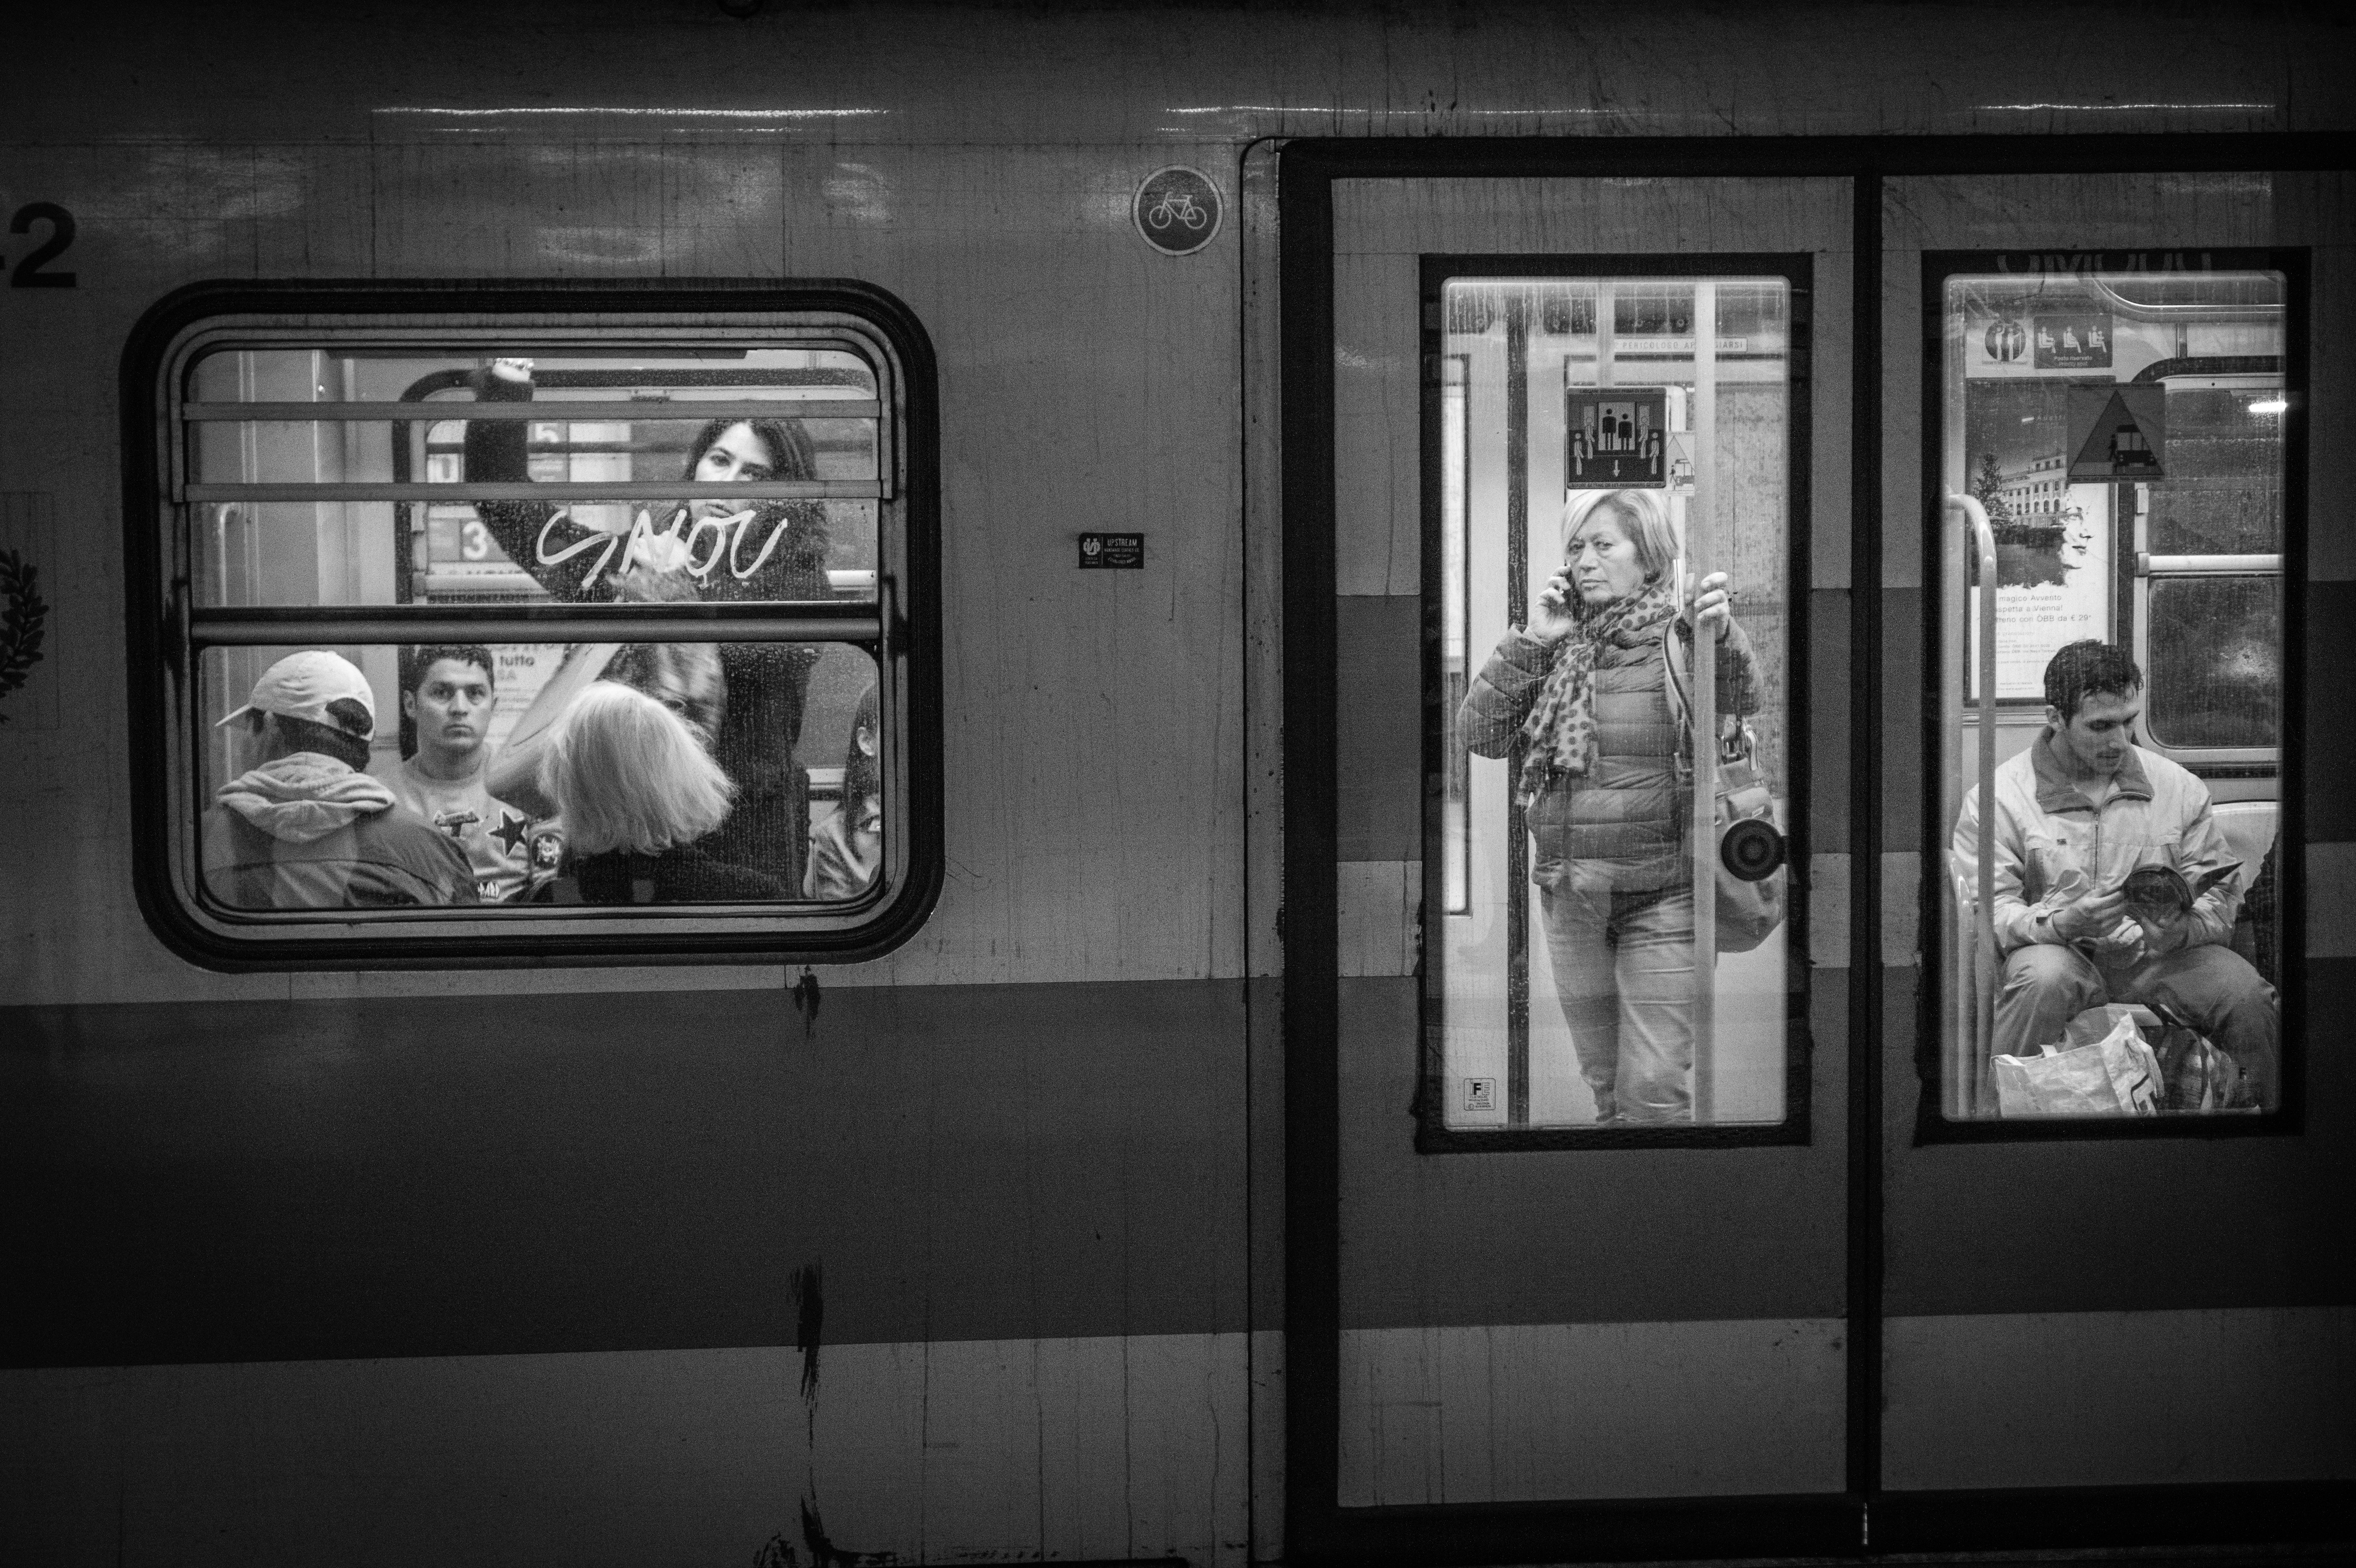
black and white, white, photography, window, darkness, black, monochrome, digital camera, photograph, image, shape, monochrome photography